Progress M-15M

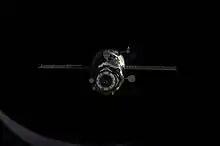
Progress M-15M departs from the space station for the final time on 30 July 2012.

Progress M-15M will conduct two experiments: Khlopushka, from 6-14 August 2012, and Radar-Progress, from 15-20 August 2012. At the completion of the Radar-Progress experiment, Progress M-15M will de-orbit for a destructive re-entry over the Pacific Ocean.